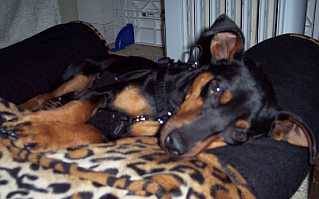
Label: dog